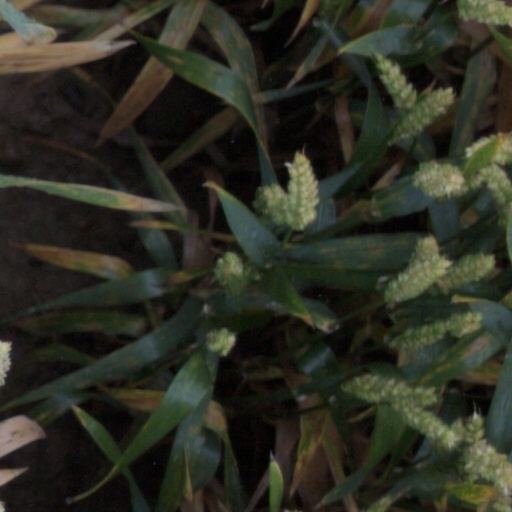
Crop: wheat